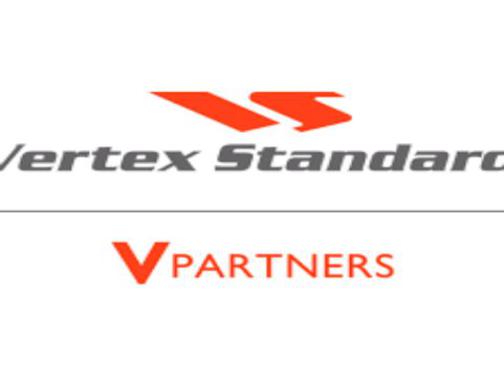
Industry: Electronic